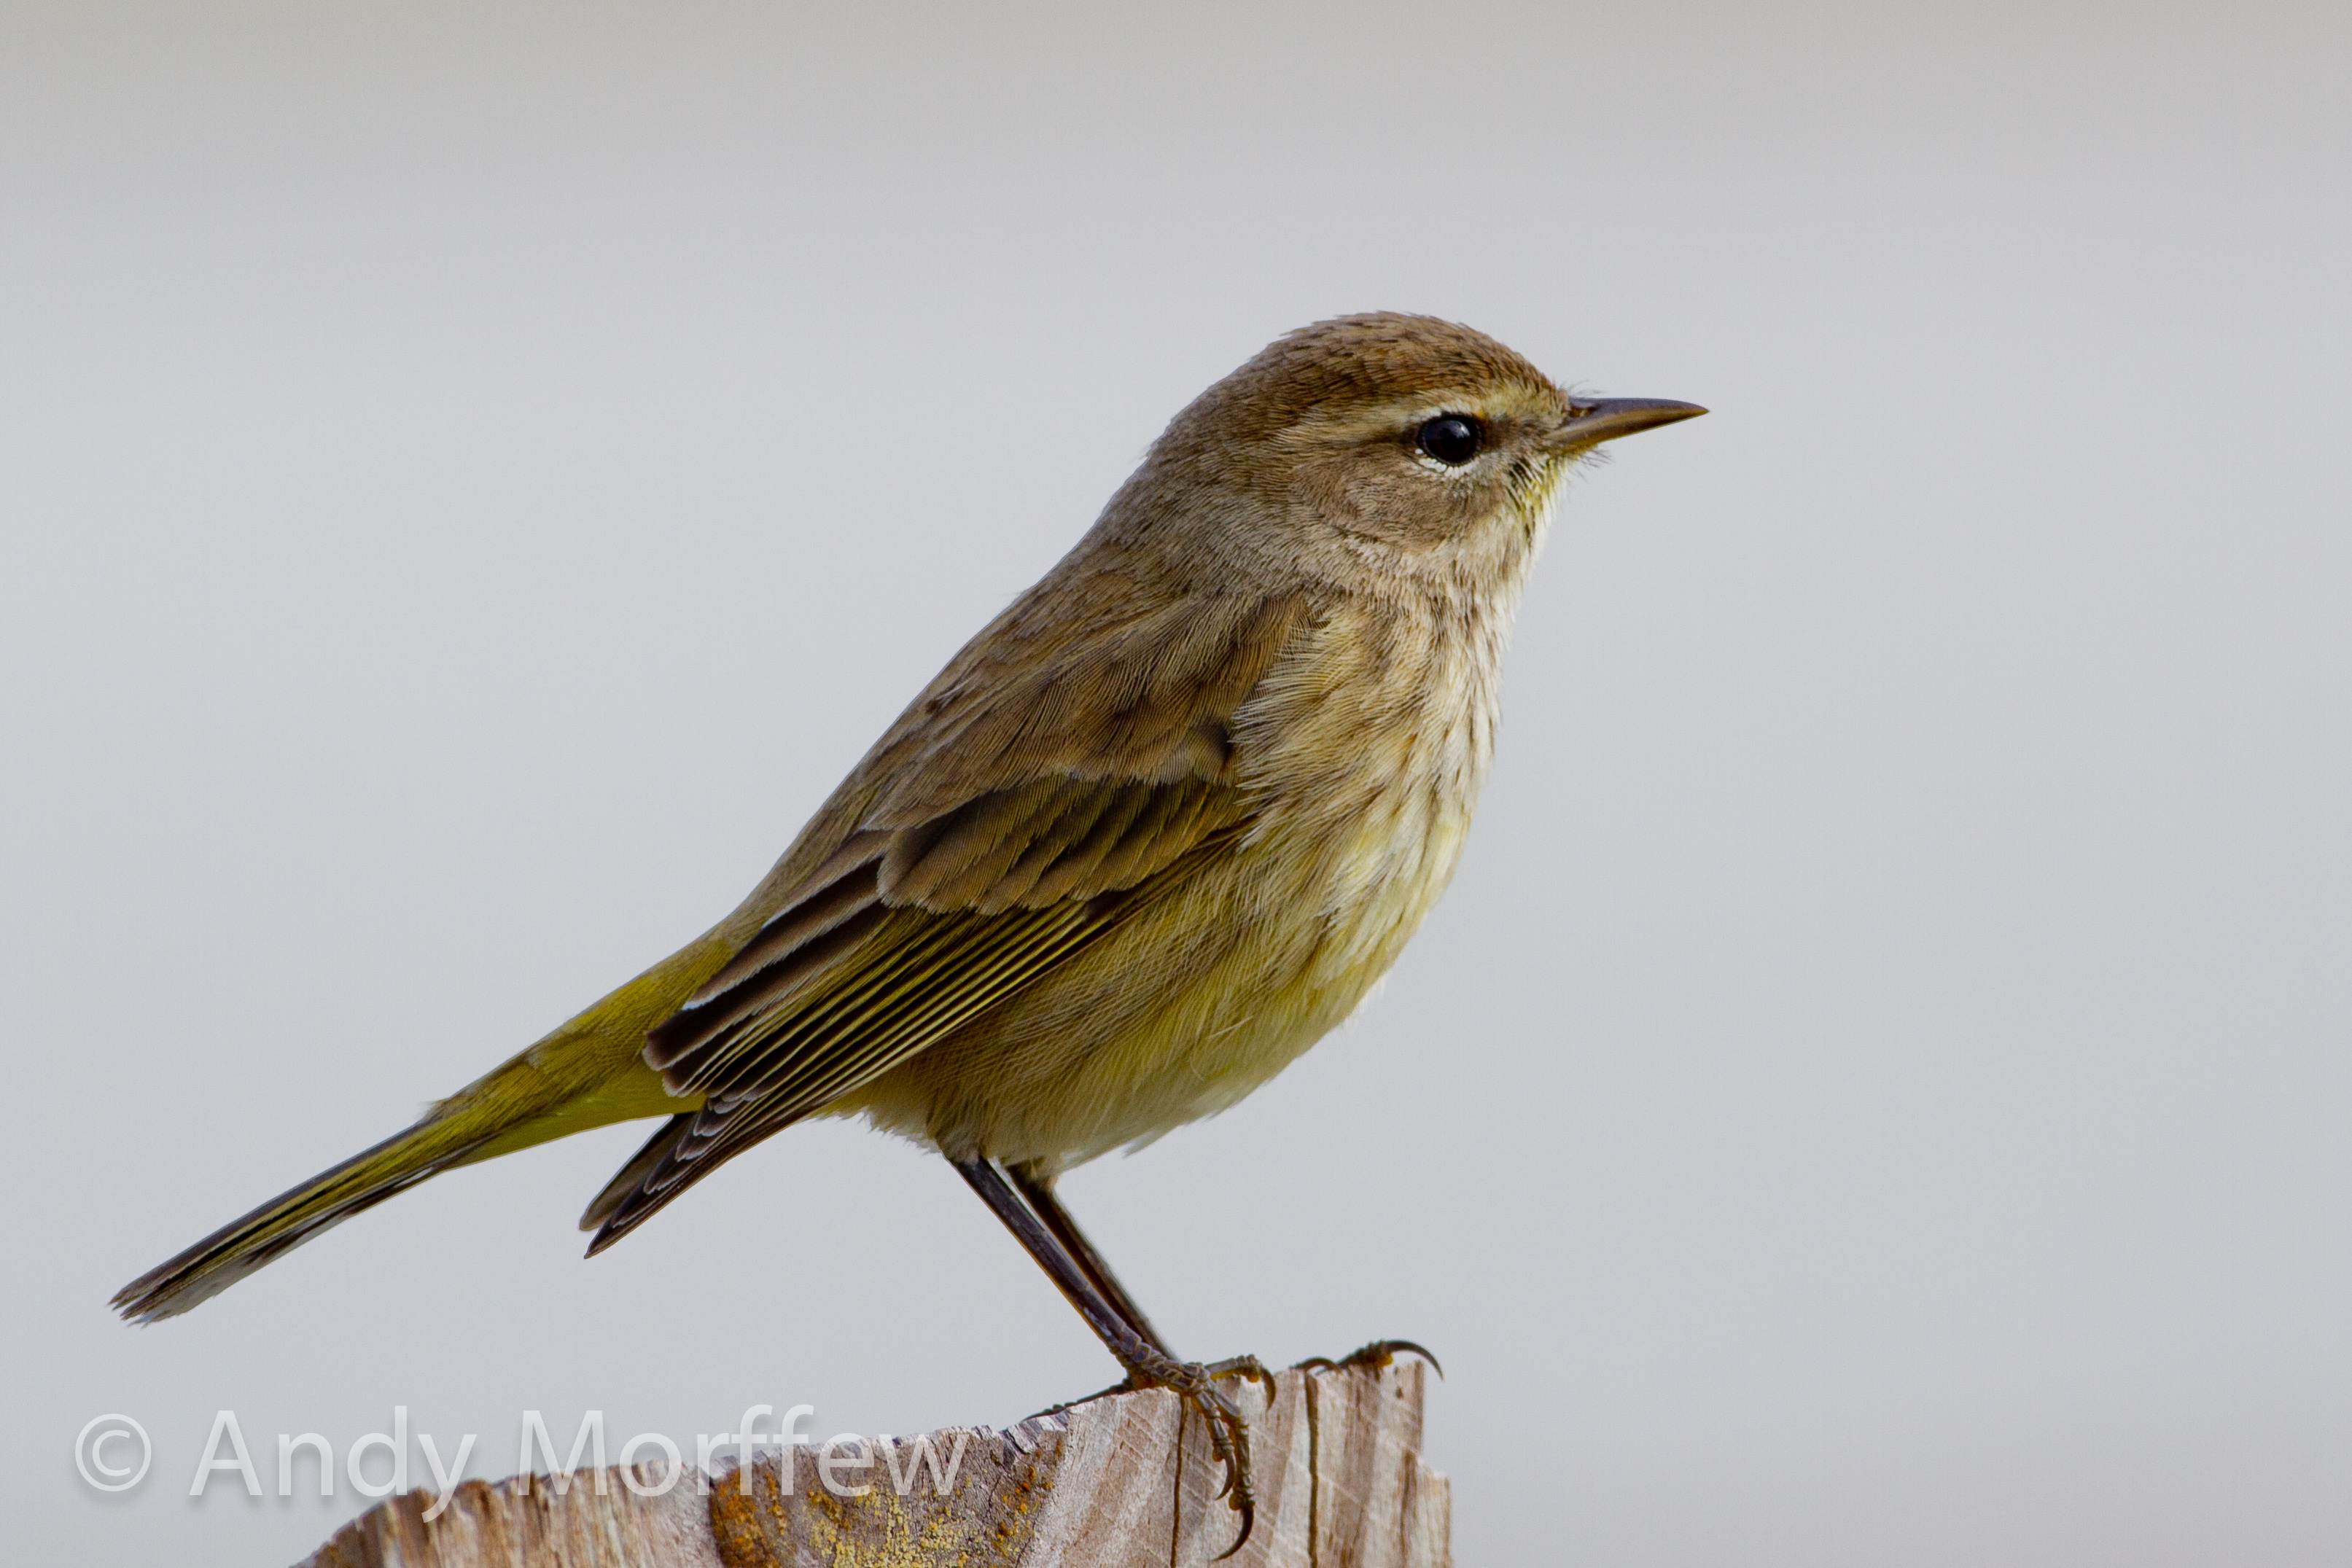
branch, bird, wildlife, beak, robin, fauna, vertebrate, sparrow, finch, blackbird, andymorffew, morffew, brambling, wren, lark, house sparrow, old world flycatcher, perching bird, emberizidae, nightingale, house finch, ortolan bunting, atlantic canary